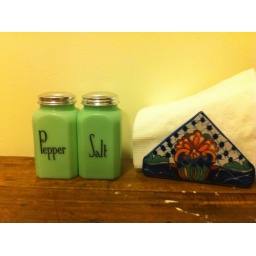
My great, great uncle's kitchen table is back in business